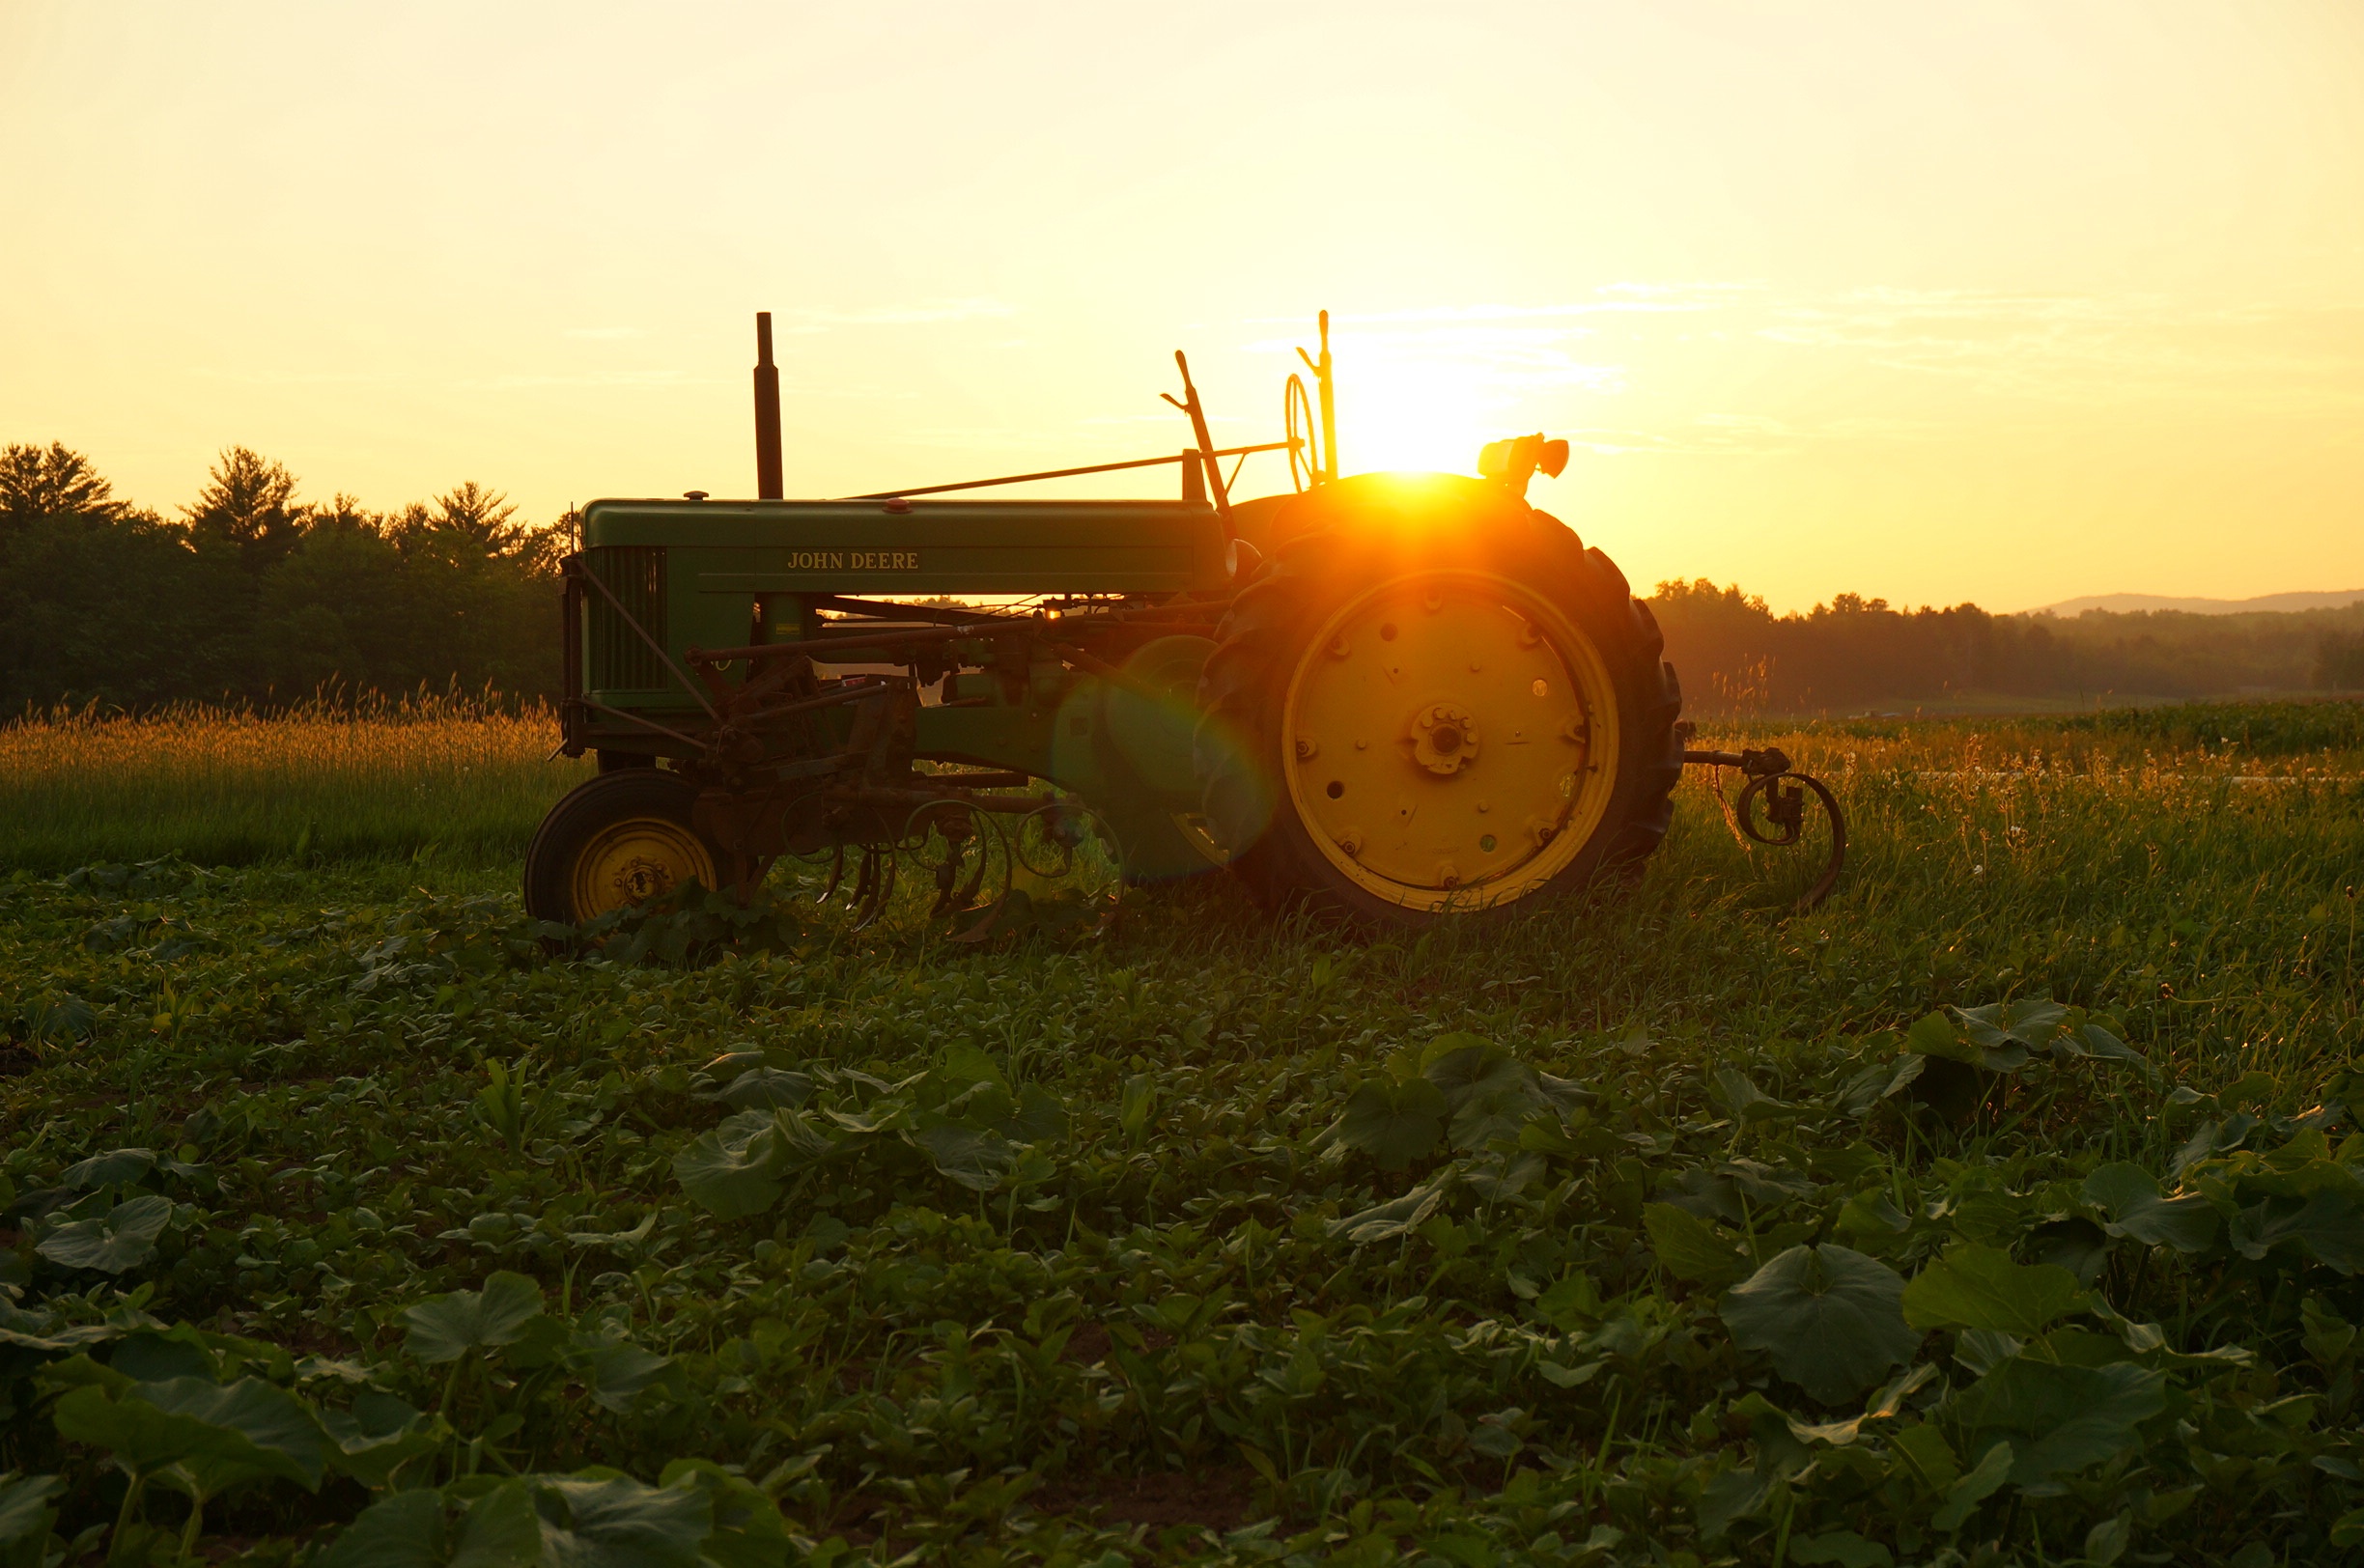
grass, plant, hay, field, farm, meadow, prairie, morning, harvest, vehicle, crop, agriculture, rural area, grass family